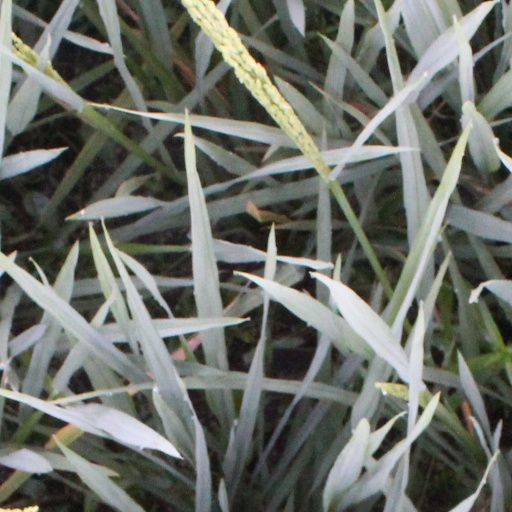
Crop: rice